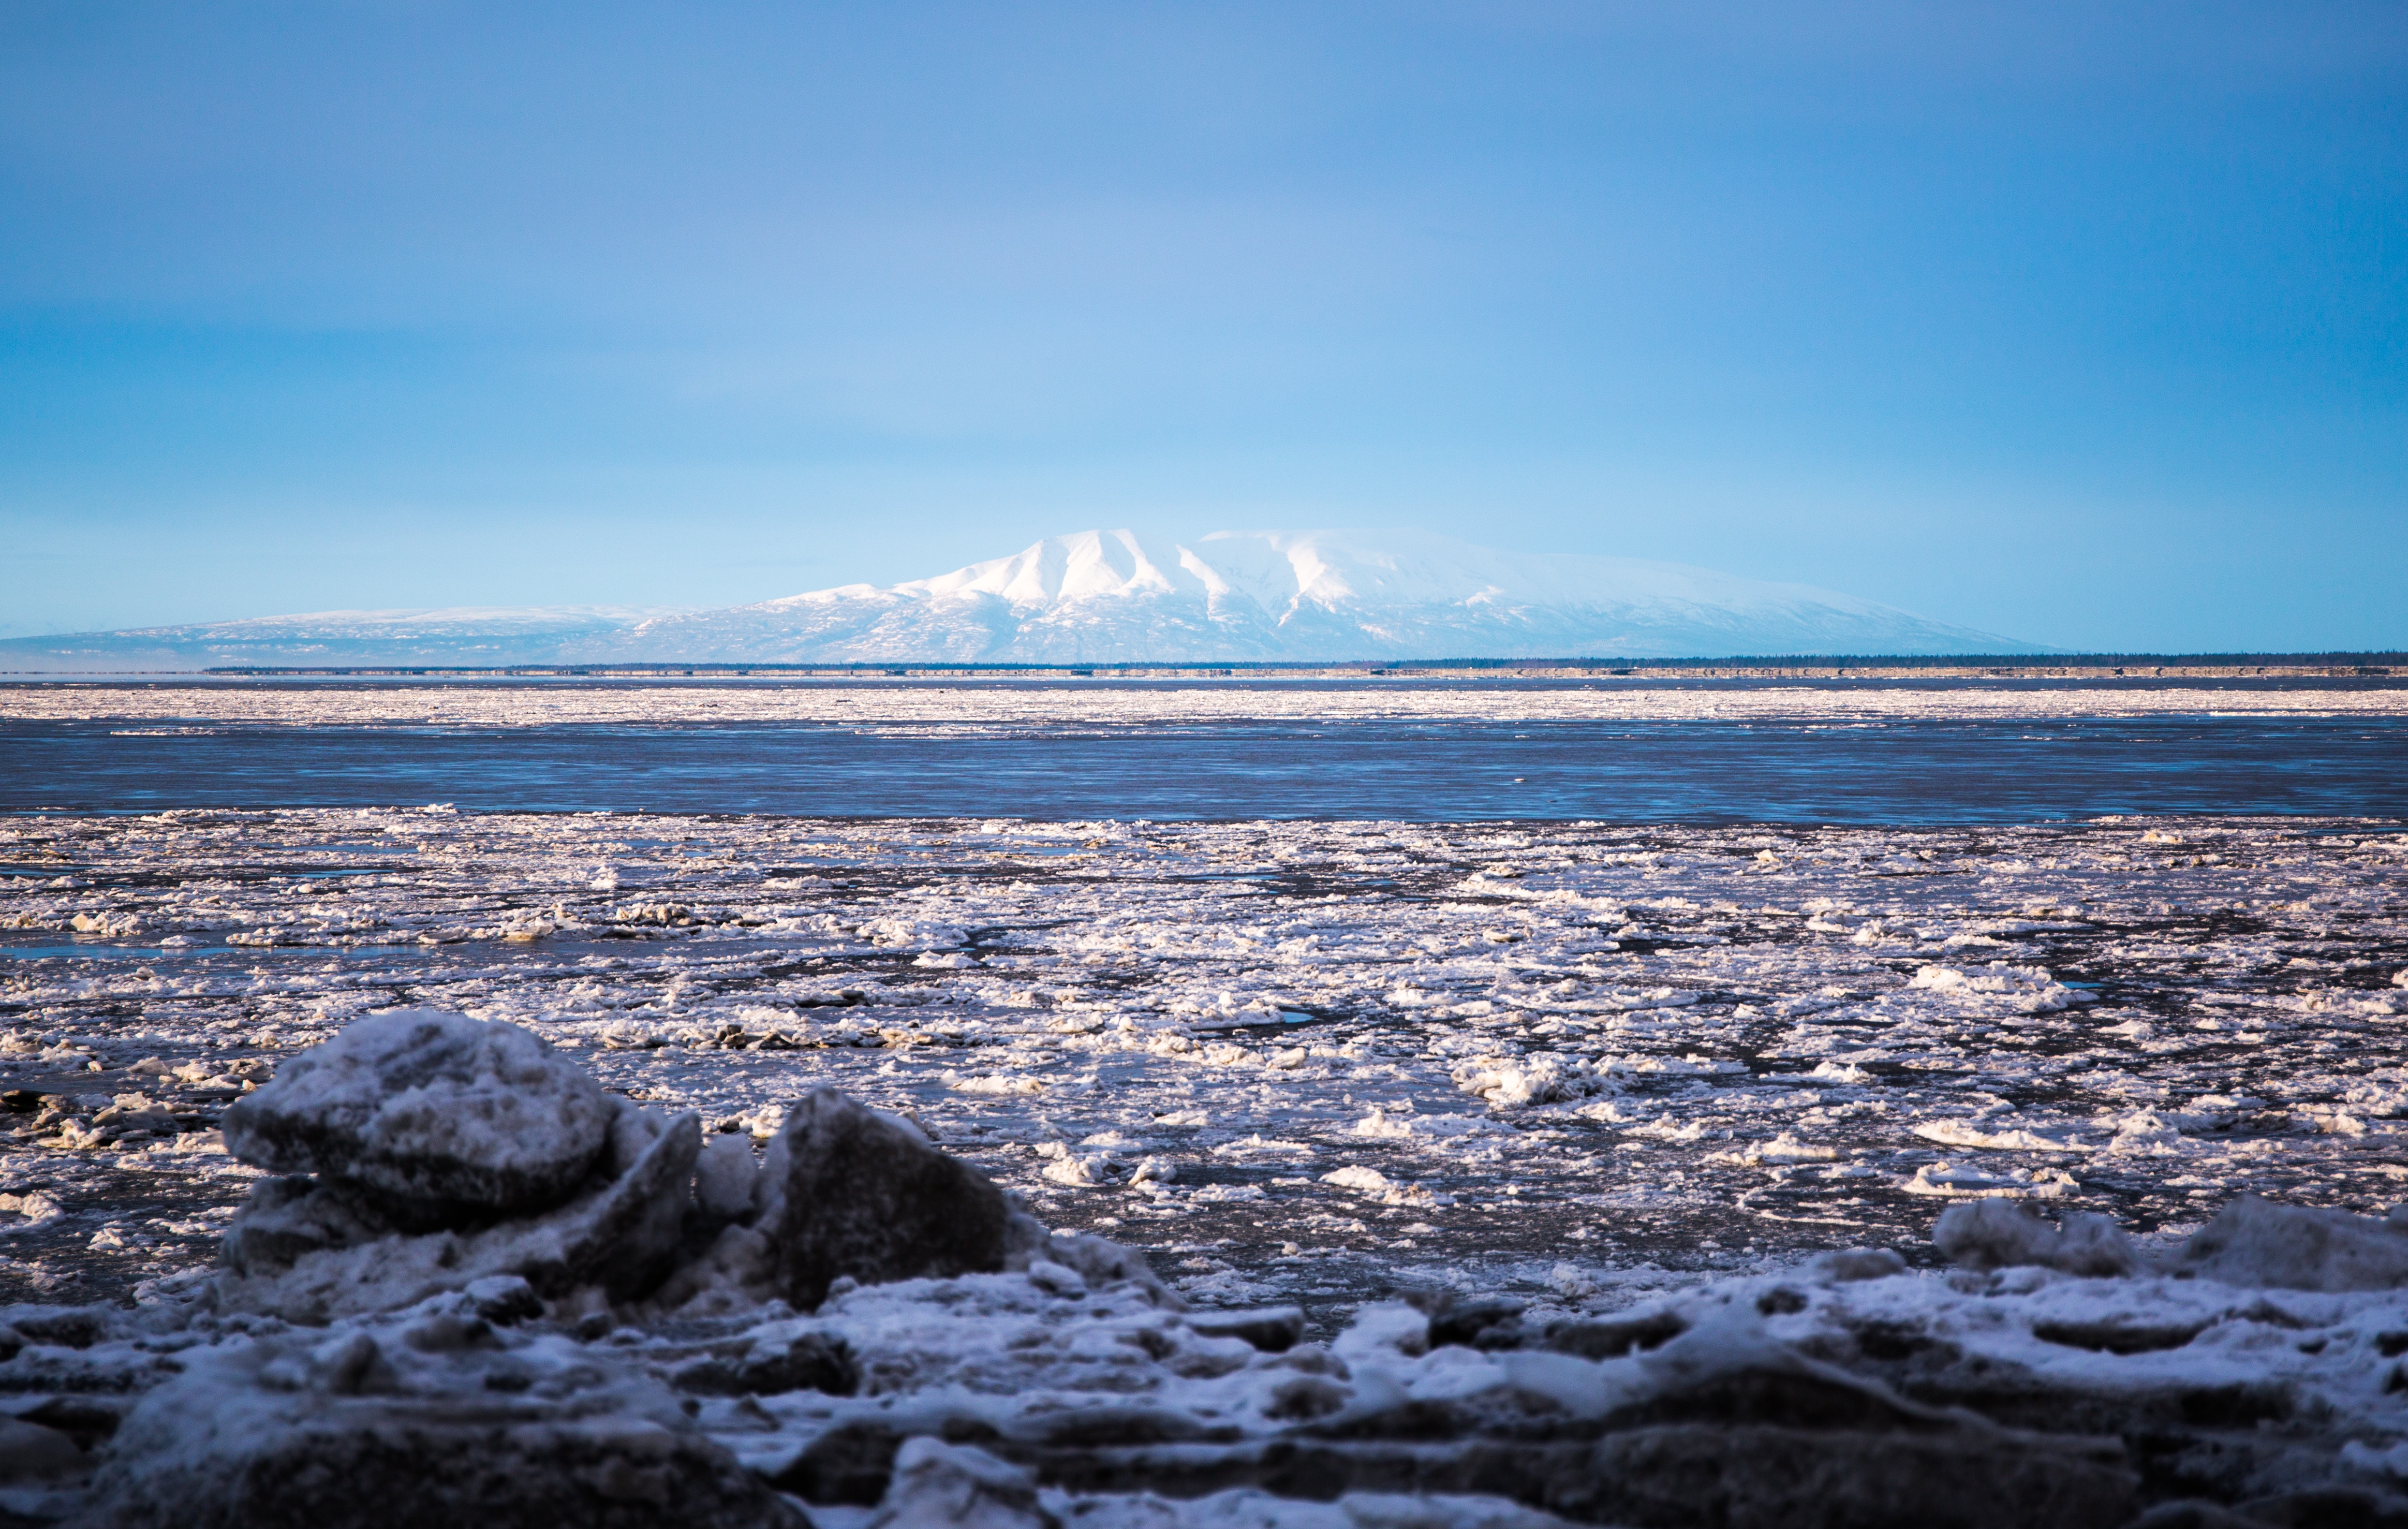
beach, landscape, sea, coast, water, sand, rock, ocean, horizon, snow, winter, cloud, sky, sunrise, sunset, sunlight, morning, shore, wave, dawn, dusk, ice, evening, reflection, arctic, body of water, arctic ocean, natural environment, wind wave